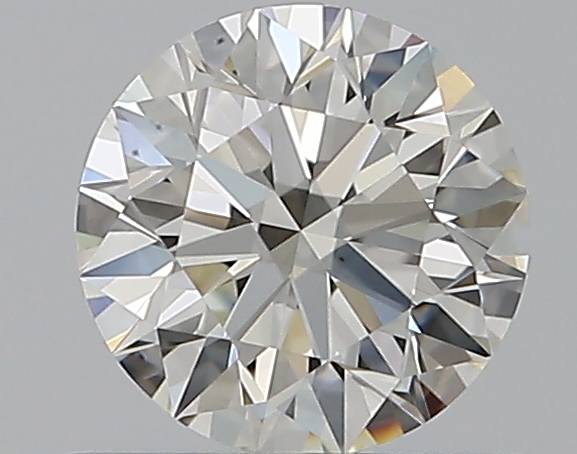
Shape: round
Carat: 0.52
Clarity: VS2
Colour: I
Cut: EX
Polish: EX
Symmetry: EX
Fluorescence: N
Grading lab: GIA
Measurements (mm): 5.13 x 5.16 x 3.2